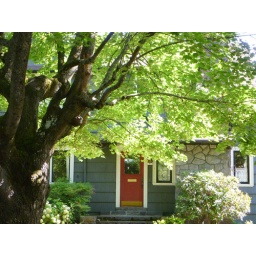
So many red doors in our neighborhood.